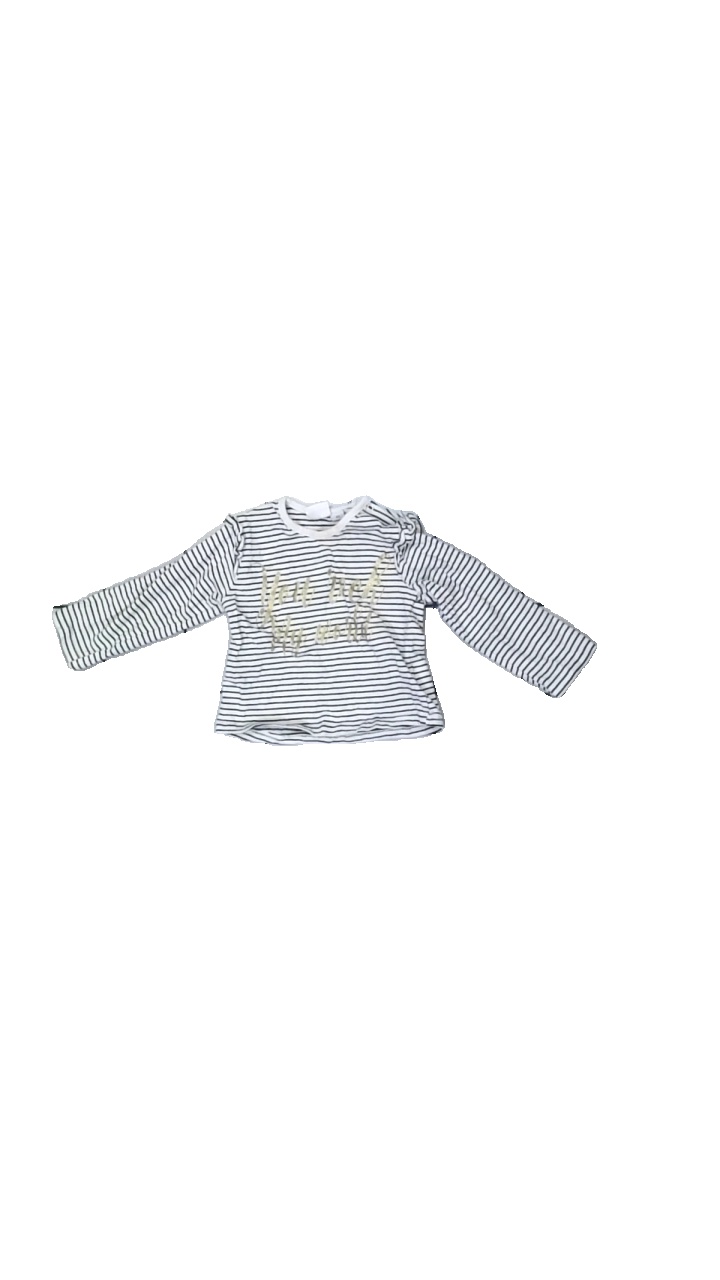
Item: Top (Children)
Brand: Mywear (ica)
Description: randig långärmad tröja med text fram, svag fläck runt hals
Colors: White, Black, Yellow
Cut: Regular
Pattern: Striped
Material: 100% cotton
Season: All
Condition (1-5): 4
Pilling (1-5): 5
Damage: fläck
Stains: Minor
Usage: Reuse
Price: <50